Fiorella Salazar Rojas

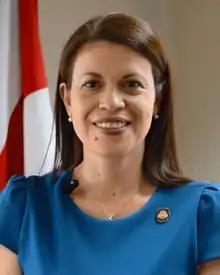
Fiorella Salazar Rojas in 2021.

Fiorella Salazar Rojas (born 26 April 1976) is a Costa Rican politician. She has served as Justice minister since 2020 under Presidents Carlos Alvarado Quesada and Rodrigo Chaves Robles.